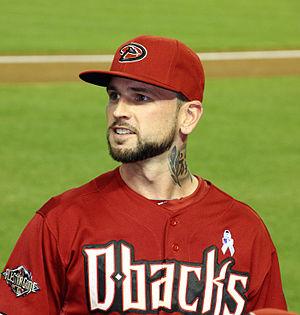
Ryan Alan Roberts est un joueur de troisième but de baseball qui évolue dans la Ligue majeure de 2006 à 2014.